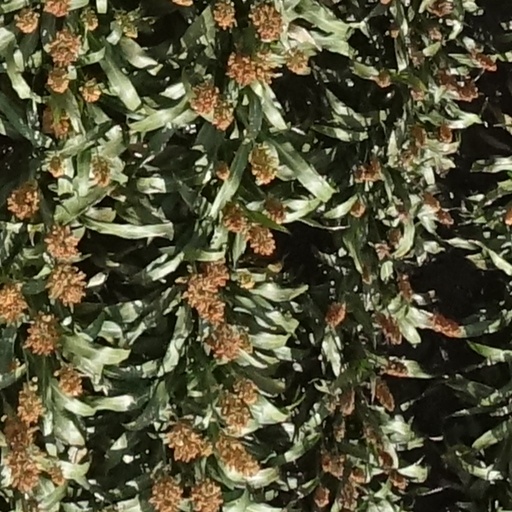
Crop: sorghum